Jacksonville Landing

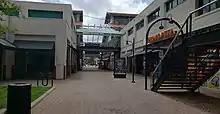
The Jacksonville Landing in 2019.

The city received demolition bids and has bids ranging from $978,200 to $2,776,000. Plant City–based D. H. Griffin bid $1.074 million to tear down the Landing; this was one of seven sealed bids received by the deadline, 2 p.m. on June 14, 2019. The Department of Public Works recommended this bid to the General Government Awards Committee, which approved it at its next meeting. D. H. Griffin was to start site work 10 calendar days after the city sent the contractor a written notice to begin.